Death and funeral of Margaret Thatcher

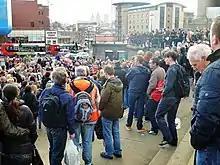
Demonstration in Liverpool on the day of the funeral, 17 April 2013

A Buckingham Palace spokesman reported the Queen's sadness on hearing the news of her death and that she would send a private message to the family.